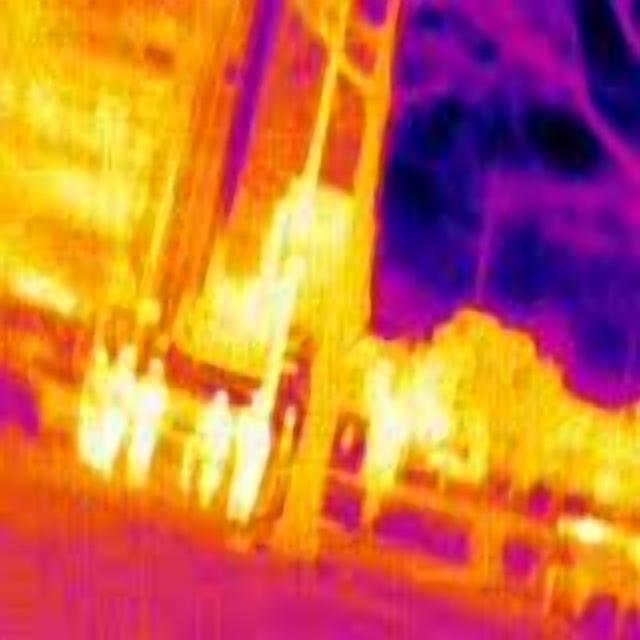
Detected objects:
label: person
label: person
label: person
label: person
label: person